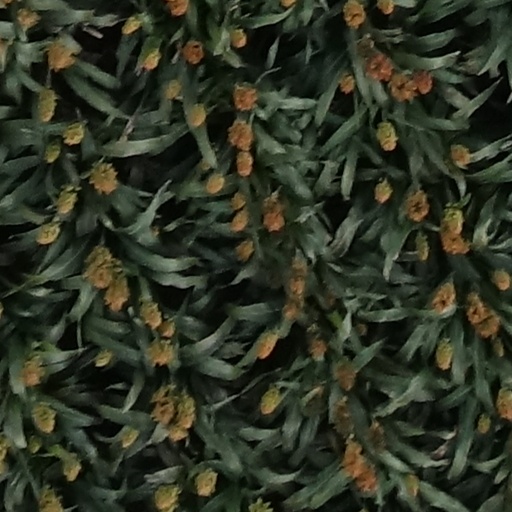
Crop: sorghum